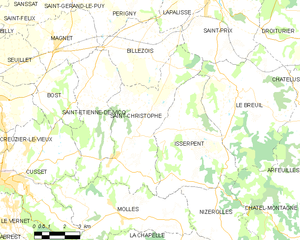
Carte des communes françaises: Saint-Christophe